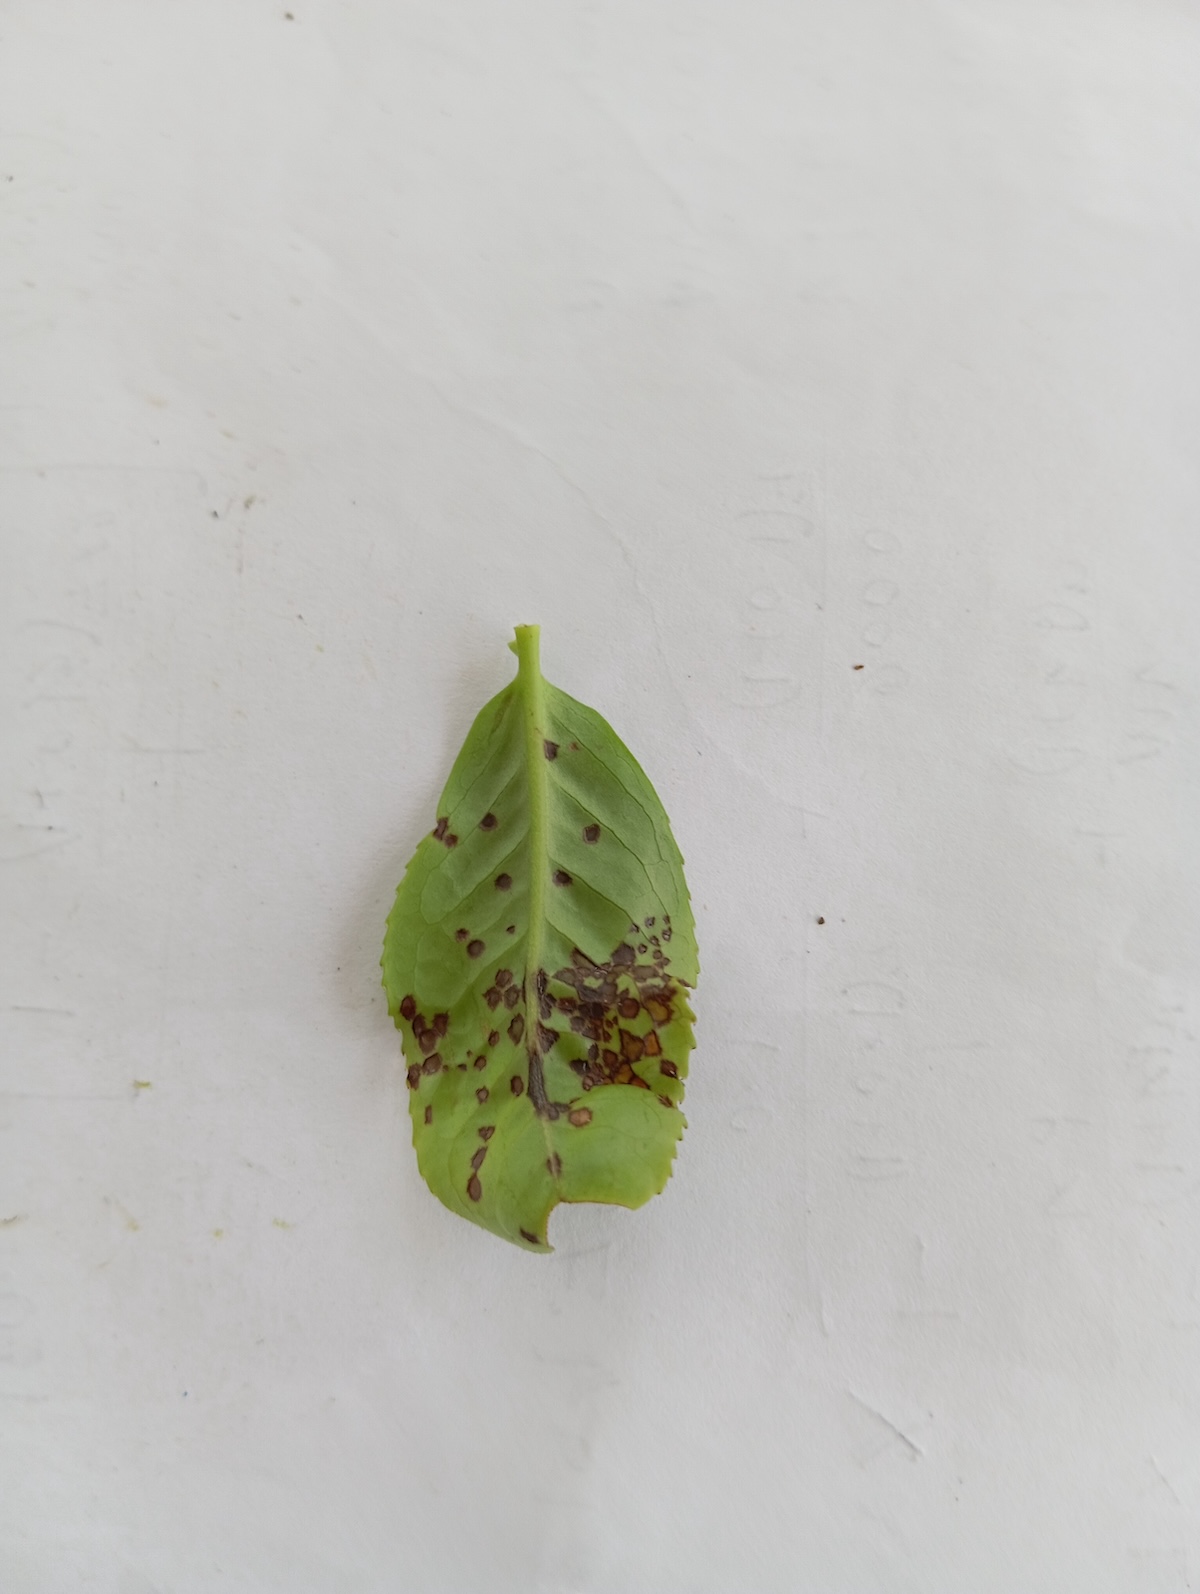
Label: Helopeltis